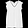
Label: Shirt